Russia: The Great War in the East 1941–1945

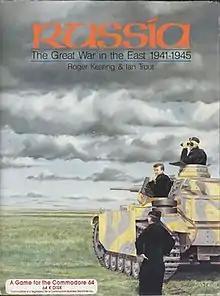

Russia: The Great War in the East 1941–1945 is a 1987 computer wargame developed and published by Strategic Studies Group.